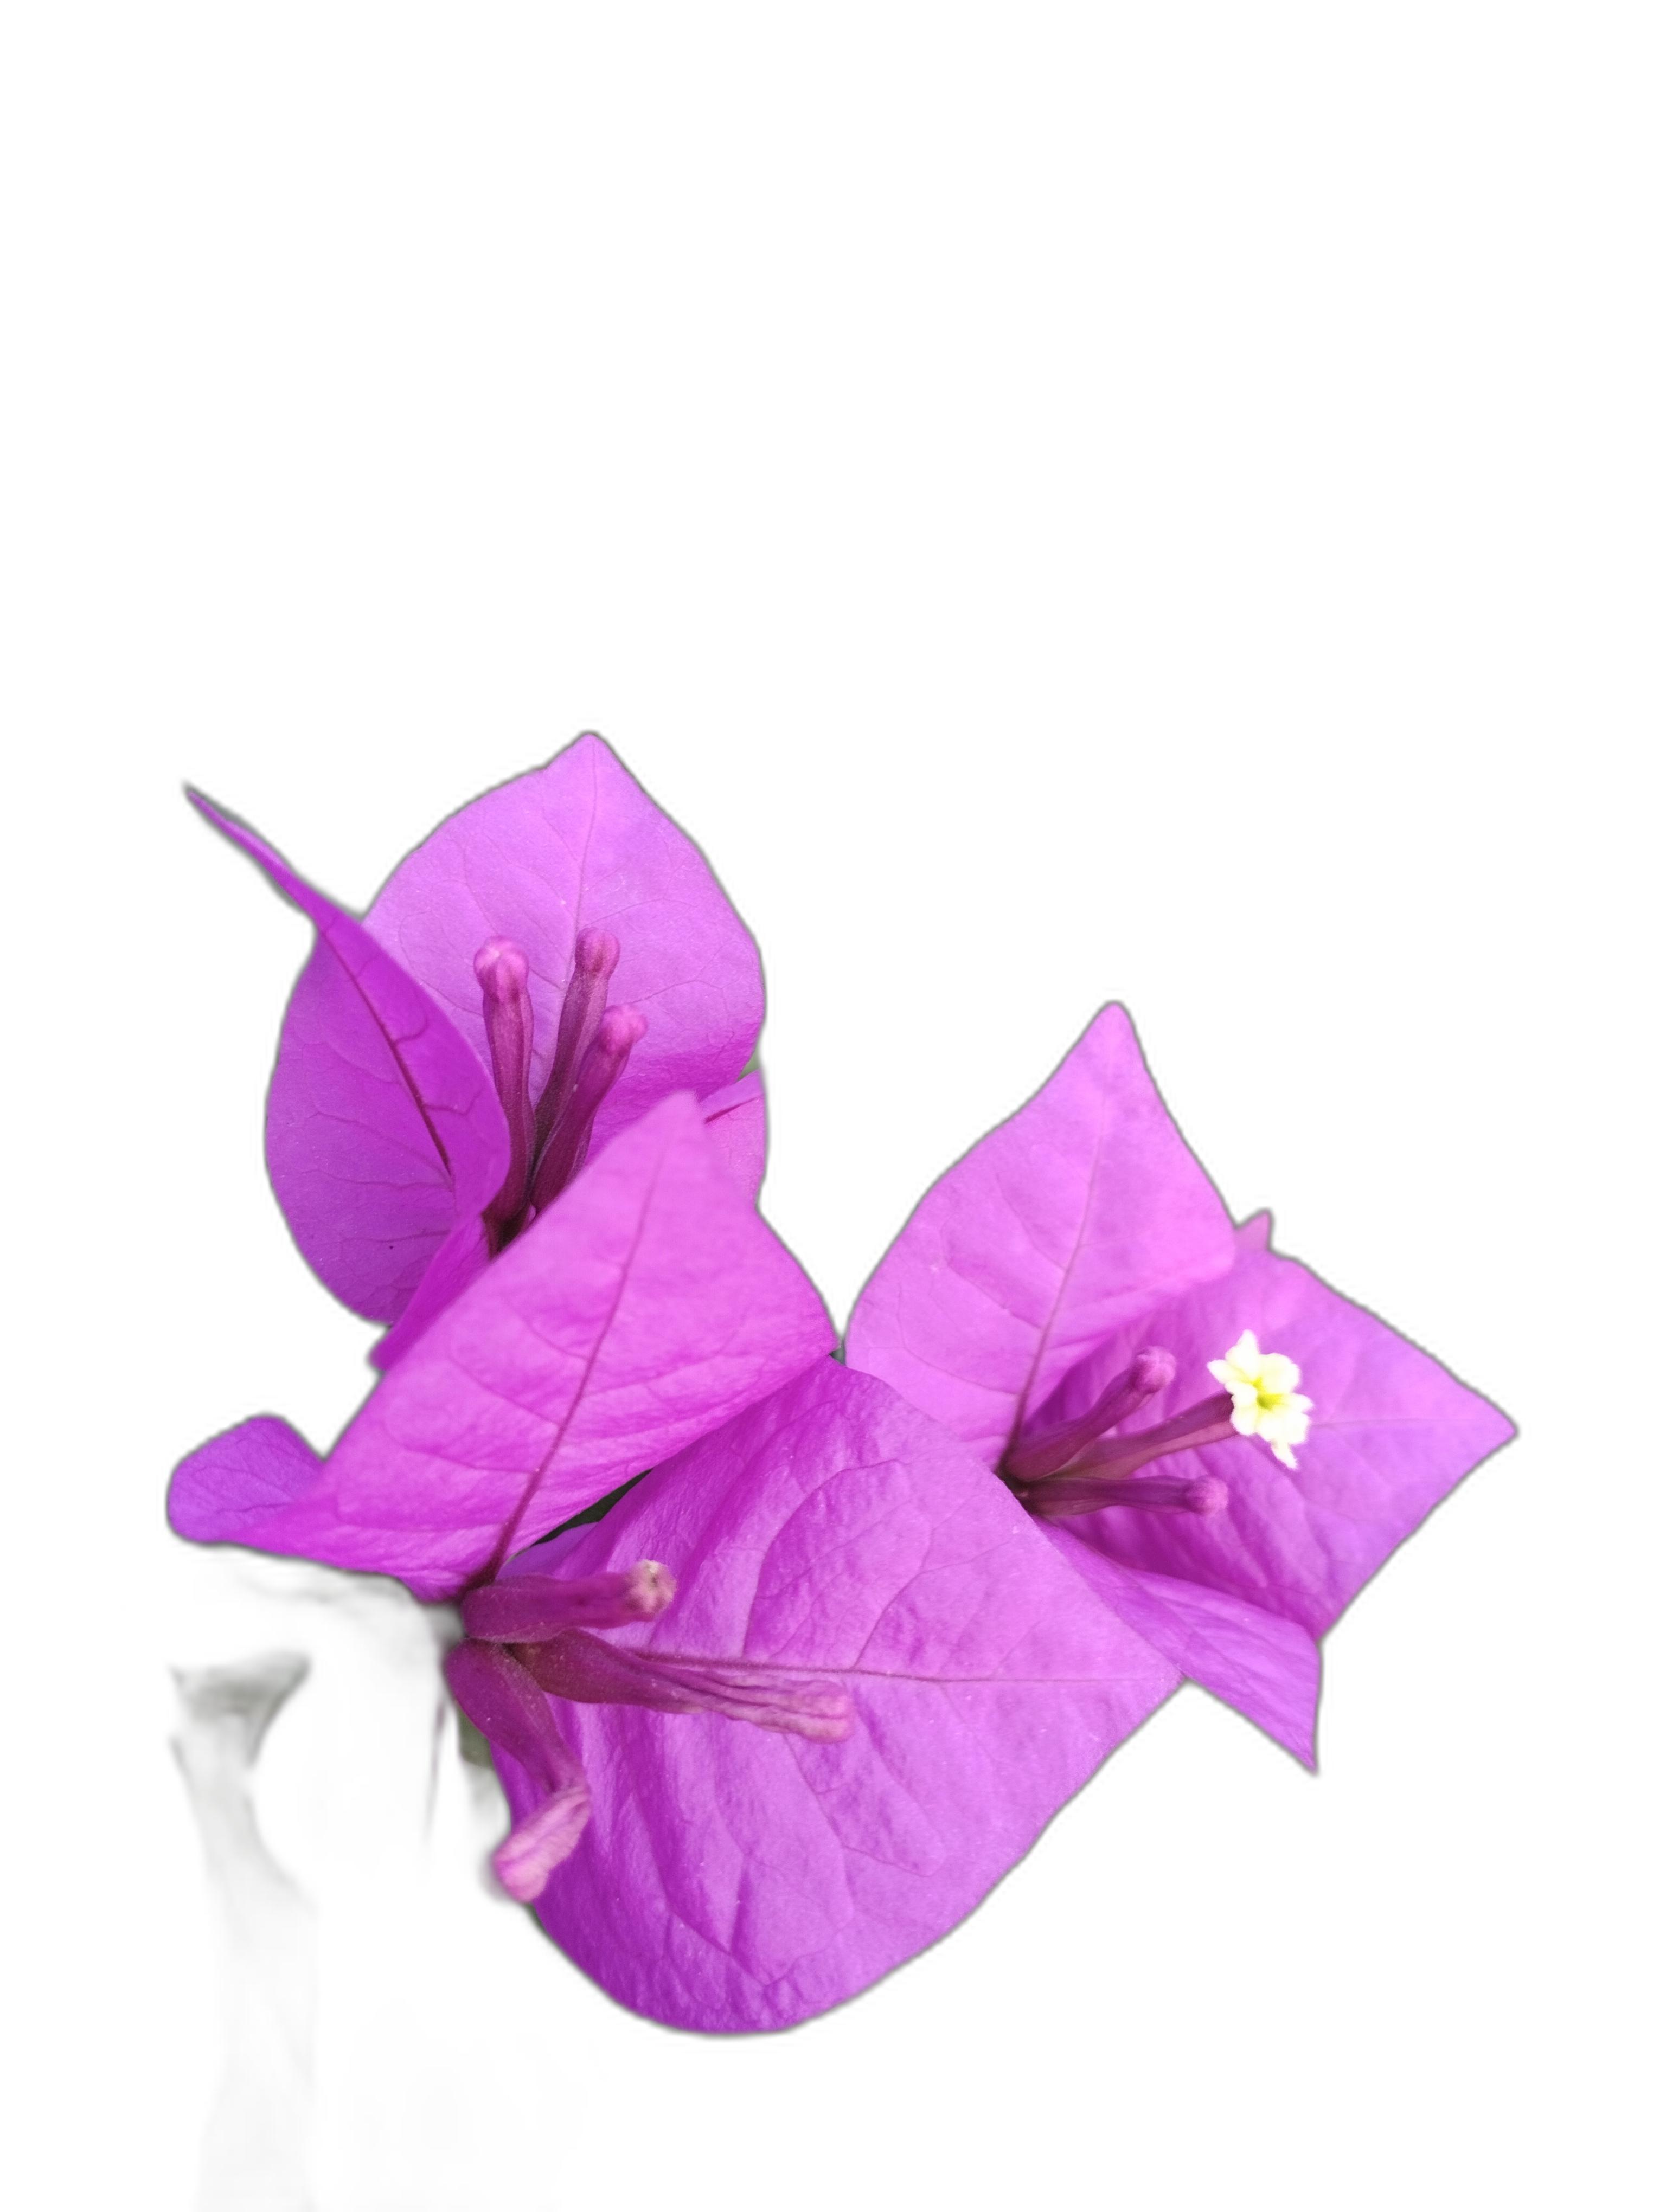
Label: Bougainvillea